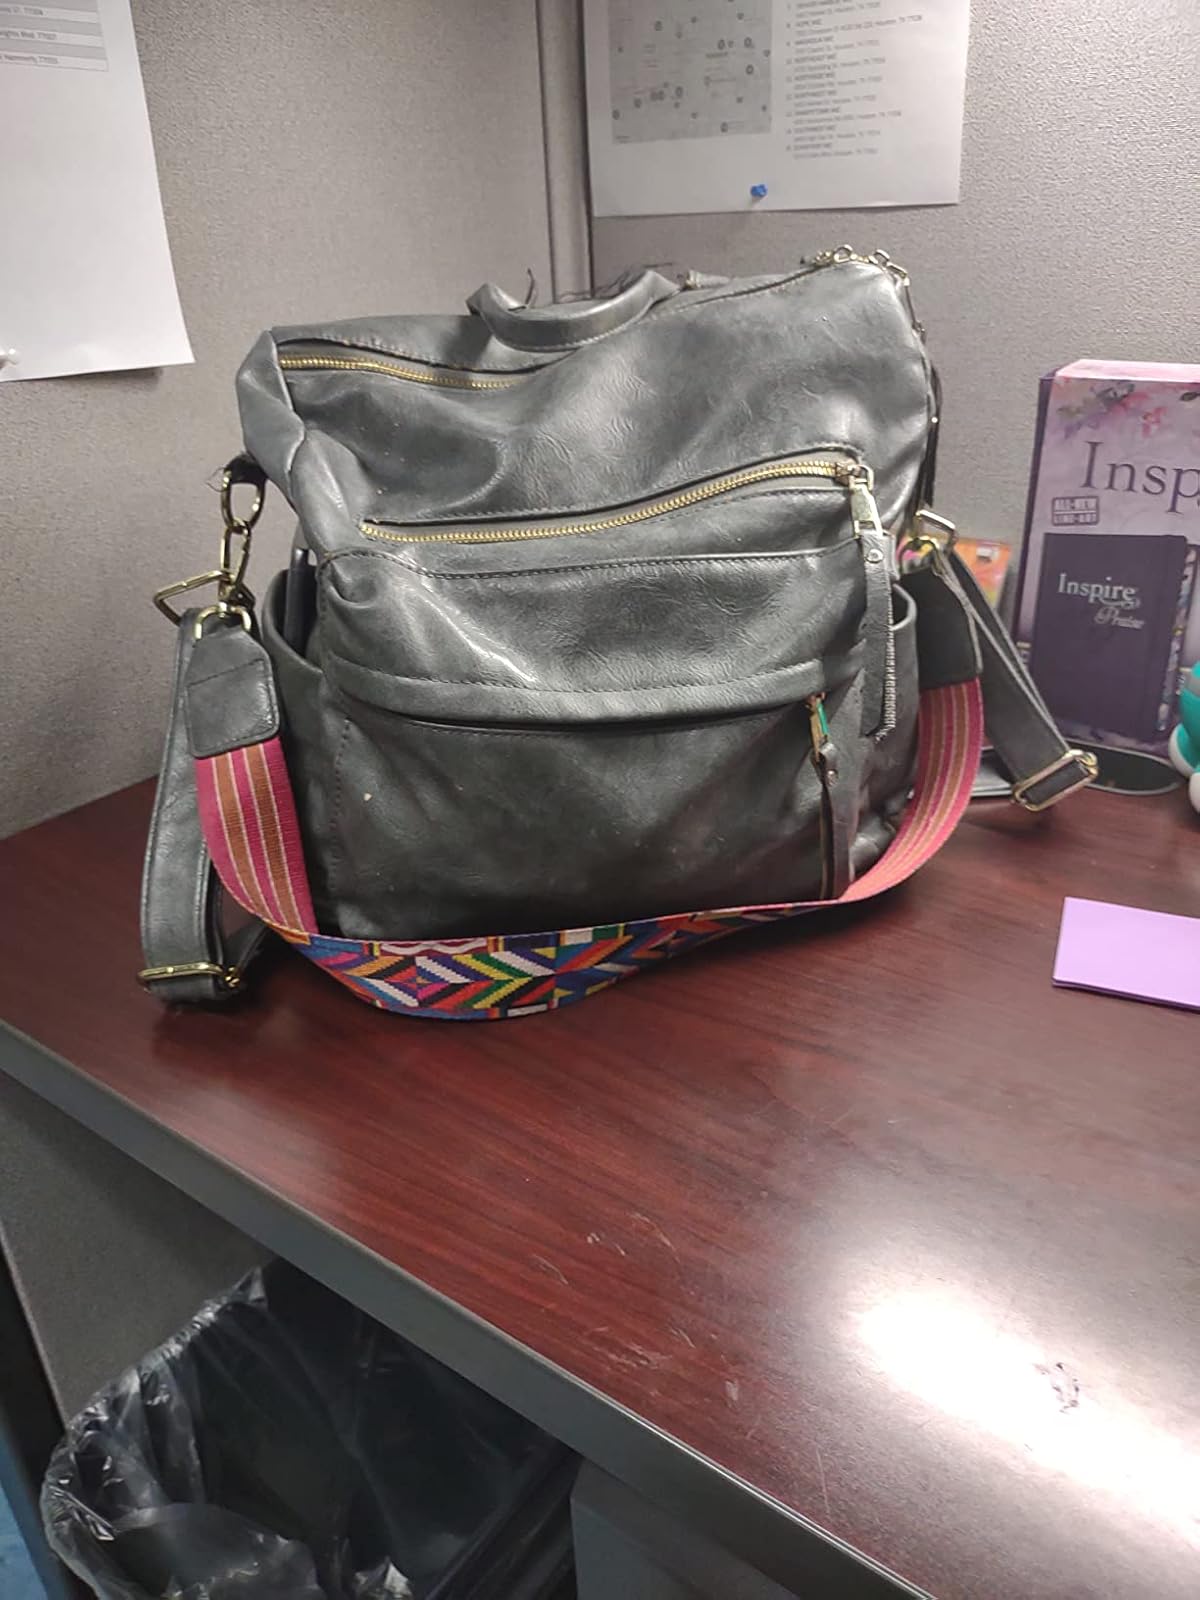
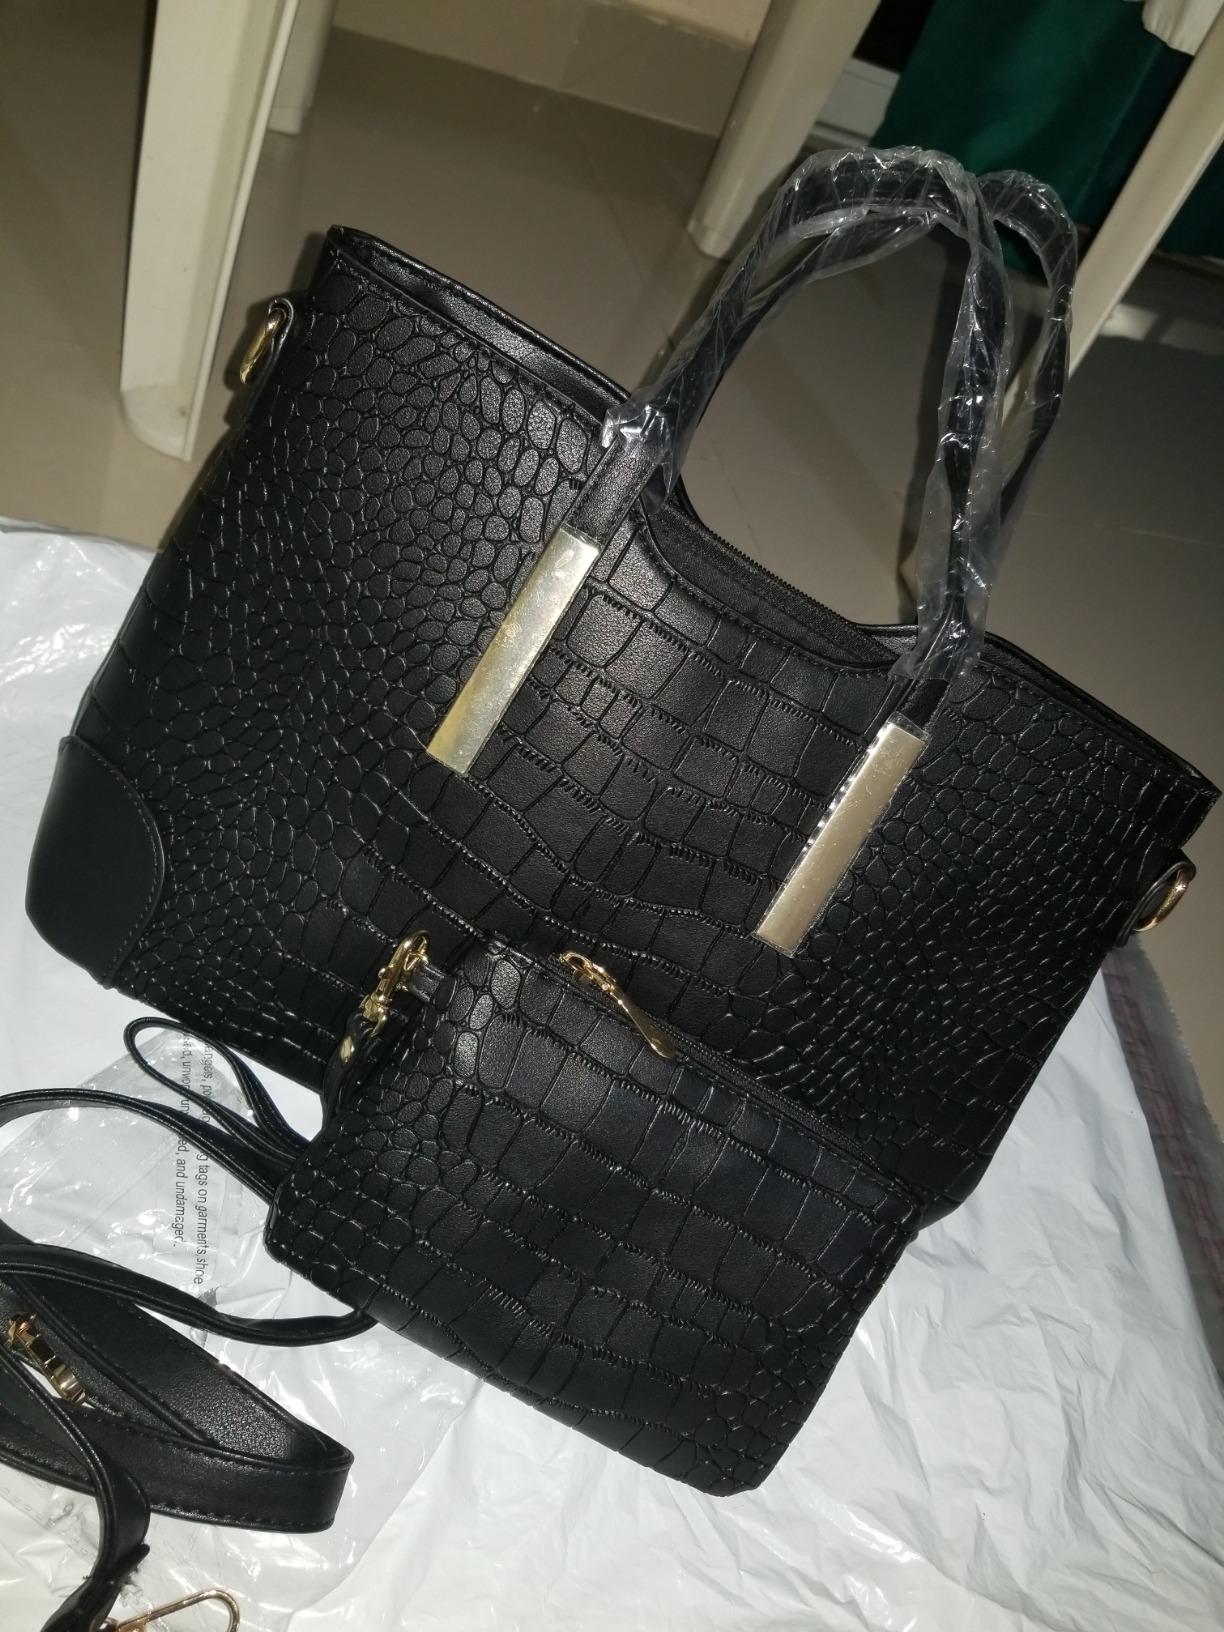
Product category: accessories_handbag
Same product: no